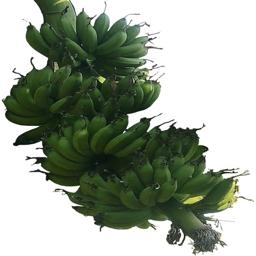
Label: MALBHOG FRUIT